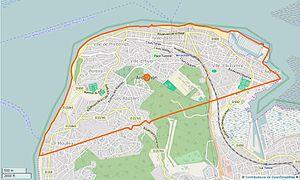
Arcachon Limite communale This map was created from OpenStreetMap project data, collected by the community. This map may be incomplete, and may contain errors. Don't rely solely on it for navigation.
Arcachon est une commune du Sud-Ouest de la France, sous-préfecture du département de la Gironde, en région Nouvelle-Aquitaine. Elle a été créée en 1857 par détachement d'une partie de la commune de La Teste-de-Buch.